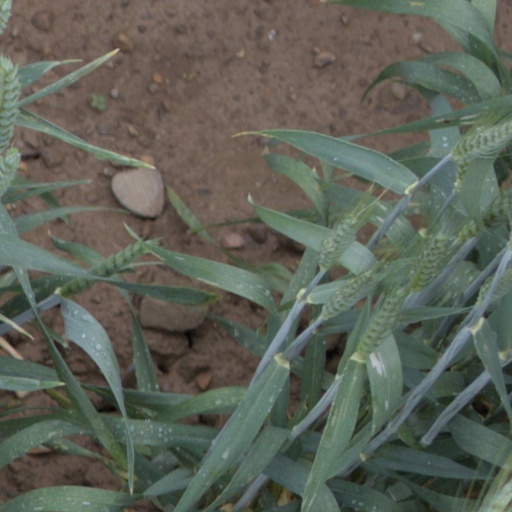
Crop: wheat